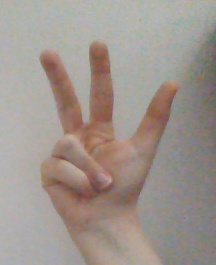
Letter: al